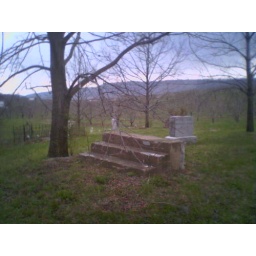
The site of Pitzers Chapel up the hill from my grandmothers house in Arden,WV.